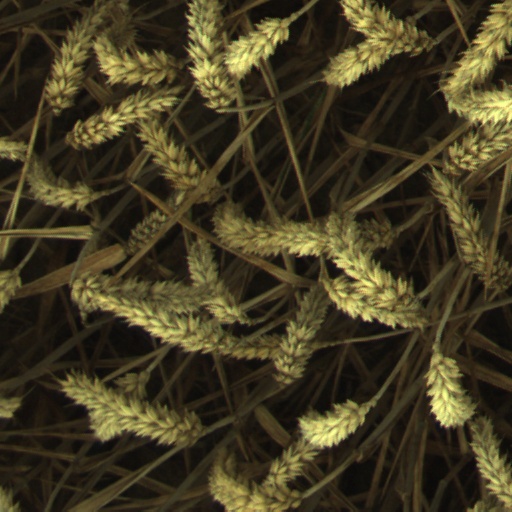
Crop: wheat